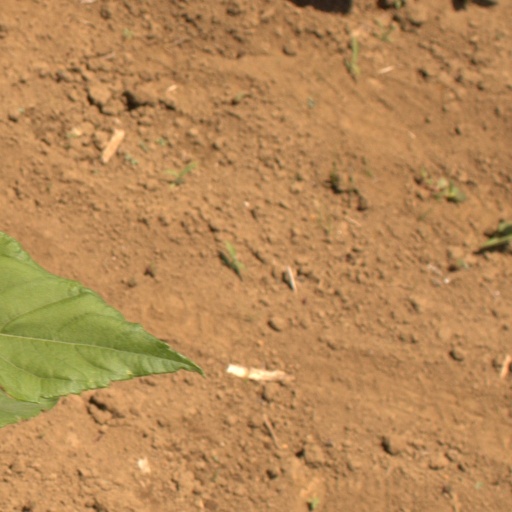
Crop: Jerusalem artichoke